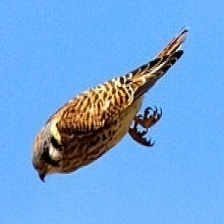
Species: AMERICAN KESTREL
Scientific name: FALCO SPARVERIUS